Gudrun Løchen Drewsen

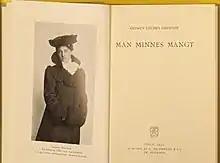
Title pages of Drewsen's book "Man Minnes Mangt" with a photograph of the author

Gudrun Løchen Drewsen (1867–1946) was a Norwegian-born American women's rights activist and painter. A competent organizer and strategist, she was one of the founders and principal figures in New York's Norwegian Suffrage League. She contributed effectively to the American suffrage cause after Norwegian women were granted voting rights in 1913. As a painter, she participated in Oslo's national art exhibition in 1890.